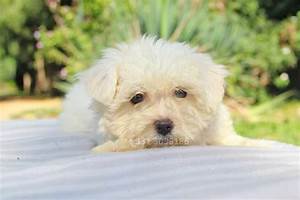
Label: dog